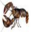
Label: lobster